848

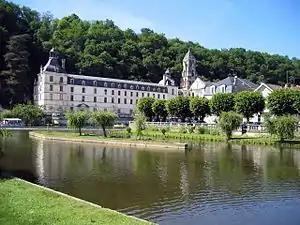
The Abbey of Saint-Pierre (France)

Year 848 (DCCCXLVIII) was a leap year starting on Sunday of the Julian calendar.